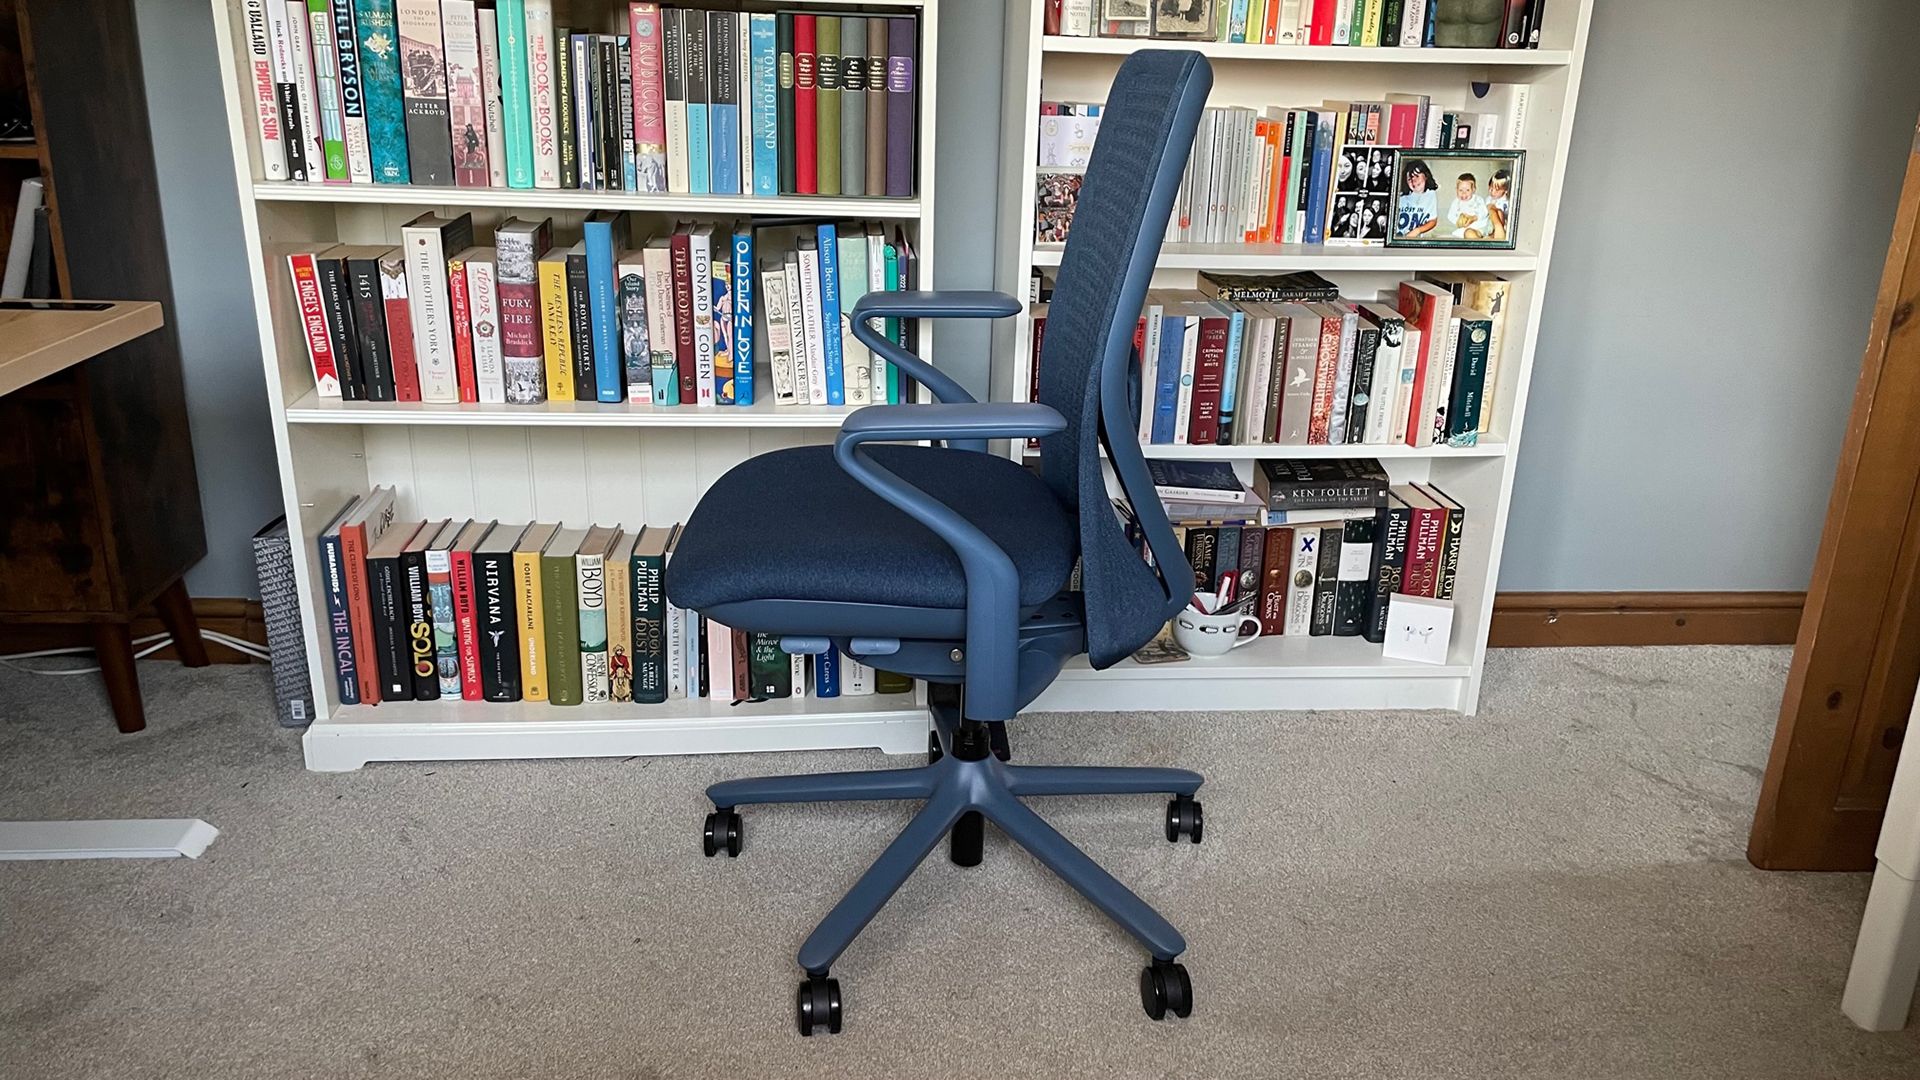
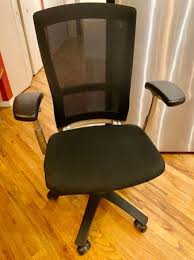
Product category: items_chair
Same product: no